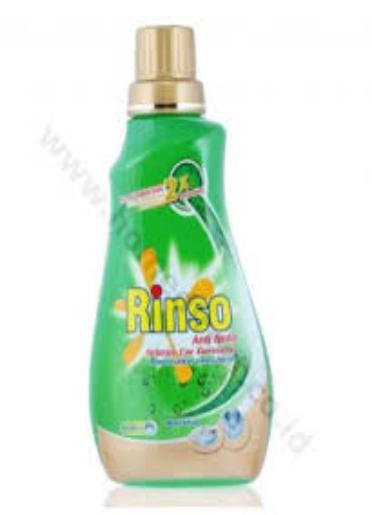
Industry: Necessities